Stephen II (bishop of Zagreb)

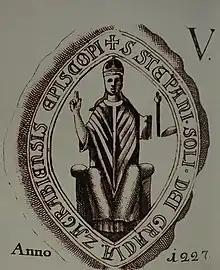
Seal of Stephen (1227)

Stephen II (1190/95 – 10 July 1247) was a Croatian–Hungarian prelate of the Catholic Church who served as Bishop of Zagreb from 1225 until his death in 1247.